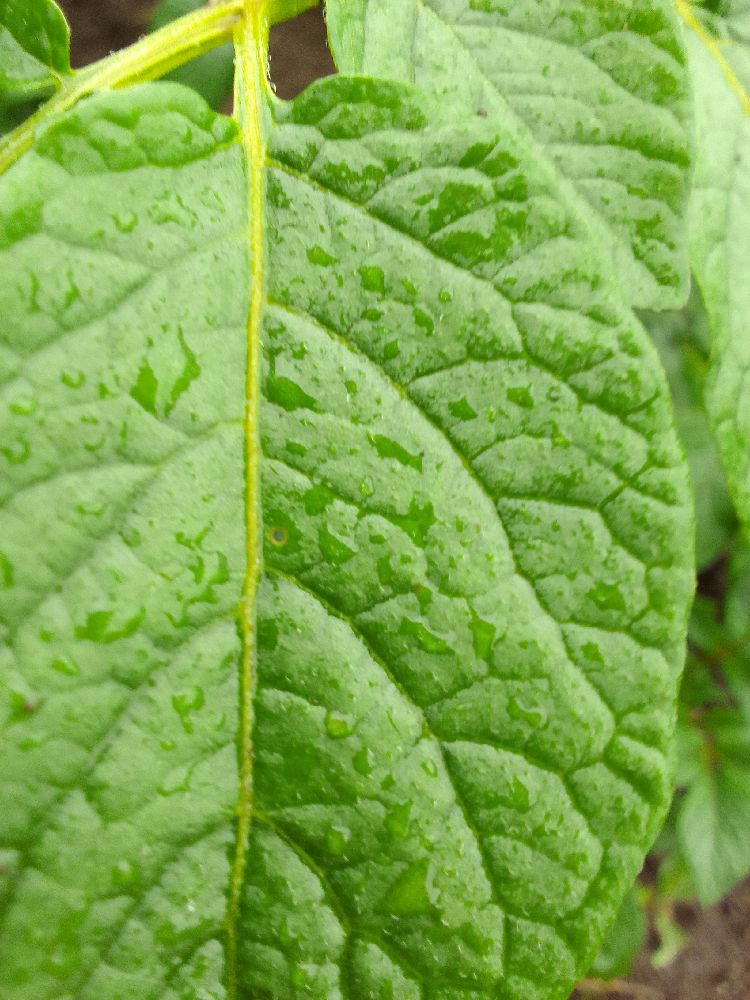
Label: Healthy